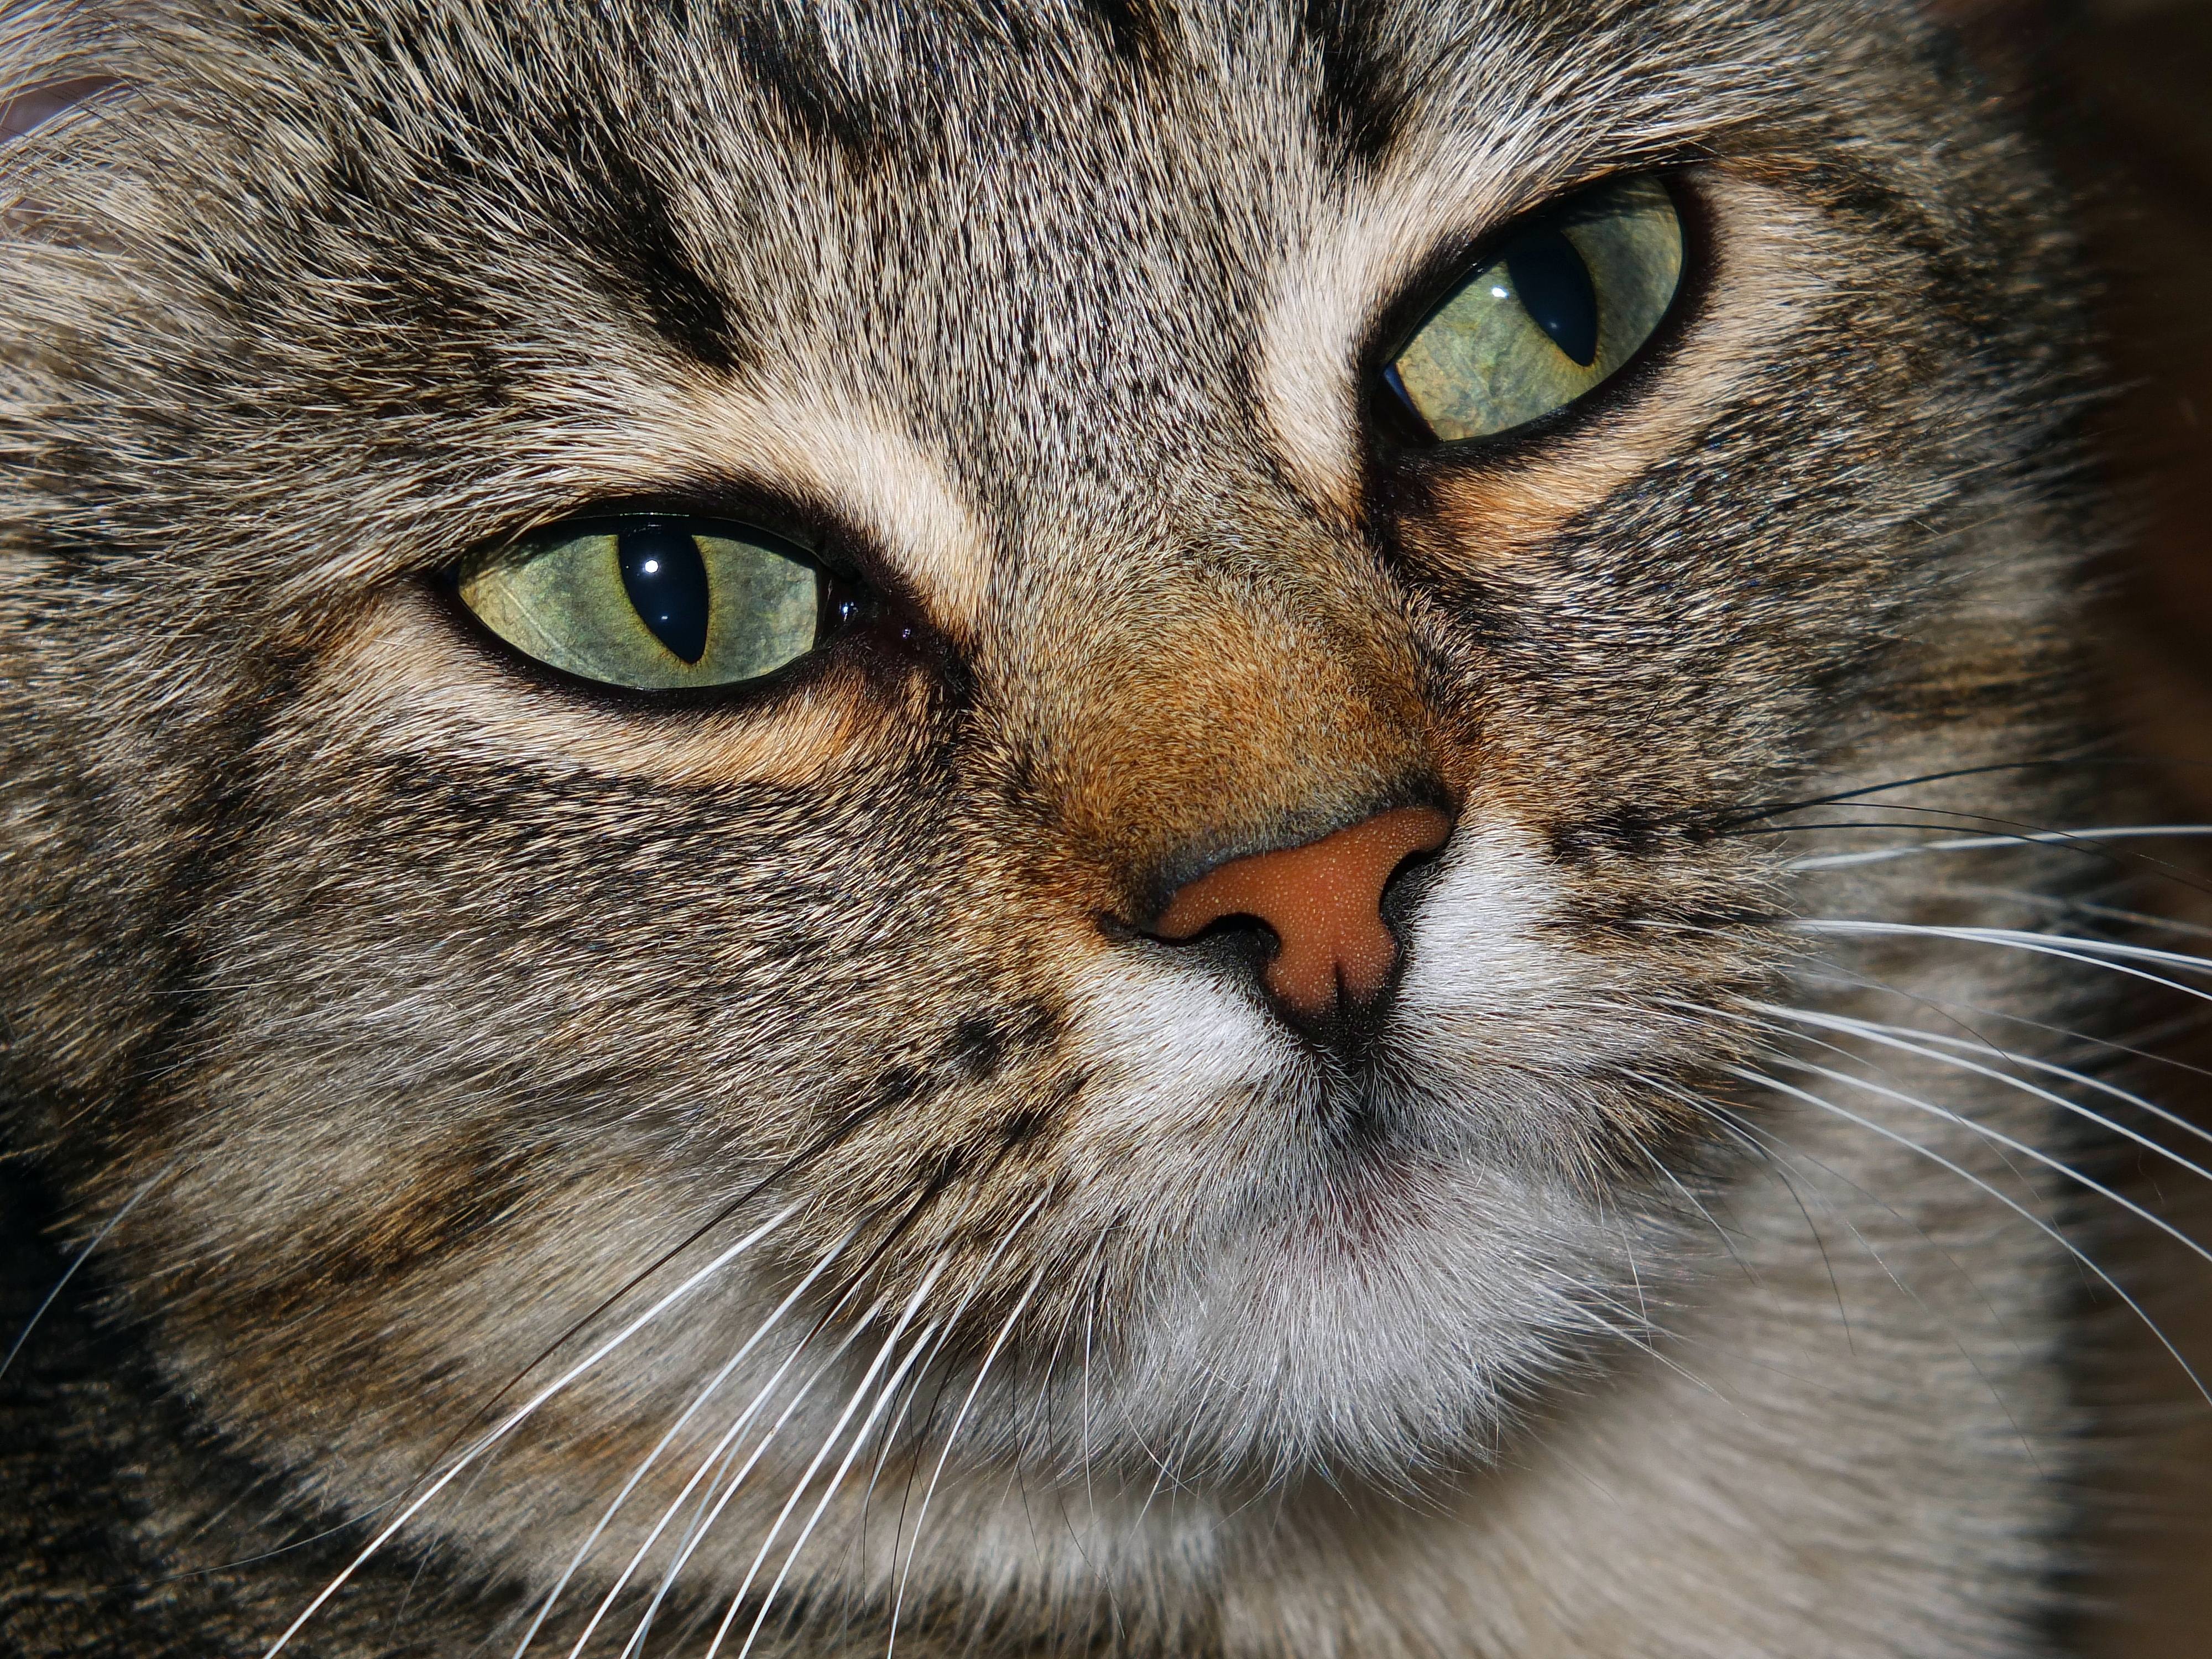
cat, mammal, fauna, close up, cats, nose, whiskers, snout, eye, animals, vertebrate, gatos, ggl1, gaby1, animales, gphoto, fujifilmxs1, tabby cat, european shorthair, wild cat, small to medium sized cats, cat like mammal, domestic short haired cat, pixie bob, rusty spotted cat